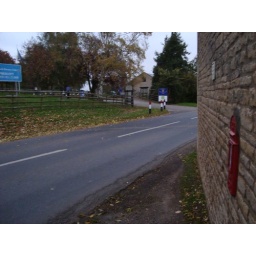
GR V box in a new wall ... around 7.30 a.m. Monday 20th October 2008.